Professional wrestling at the Tokyo Dome

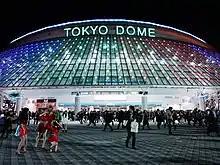
The Tokyo Dome at night

This is a list chronicling the history of professional wrestling at the Tokyo Dome. The Tokyo Dome stadium in Bunkyo, Tokyo, Japan has hosted a number of professional wrestling supercard events over the years. These events often air on pay-per-view (PPV) or are recorded for a future television broadcast. New Japan Pro-Wrestling (NJPW) is the promotion which has held the most shows at the Tokyo Dome, including the very first professional wrestling event at the venue – Battle Satellite in Tokyo Dome on April 24, 1989. NJPW also holds their annual January 4 Tokyo Dome Show event, currently promoted under the Wrestle Kingdom name – Wrestle Kingdom is considered NJPW's biggest show of the year, their version of WrestleMania. The first January 4 show, Super Warriors in Tokyo Dome, took place in 1992 and has been held each year since then. As of night two of Wrestle Kingdom 15, NJPW has held a total of 55 shows in the Tokyo Dome.